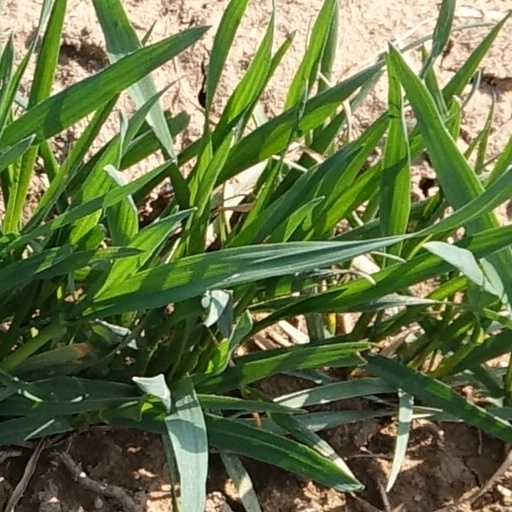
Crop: wheat